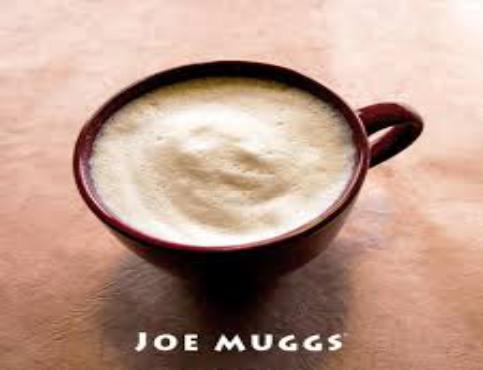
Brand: joe muggs
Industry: Food